Basilica of Guadalupe, Monterrey

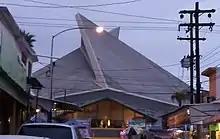
Outside view.

The Basilica of Guadalupe or Santuario de Nuestra Señora de Guadalupe is a Roman Catholic church located in the metropolitan area of Monterrey, Nuevo León, Mexico.